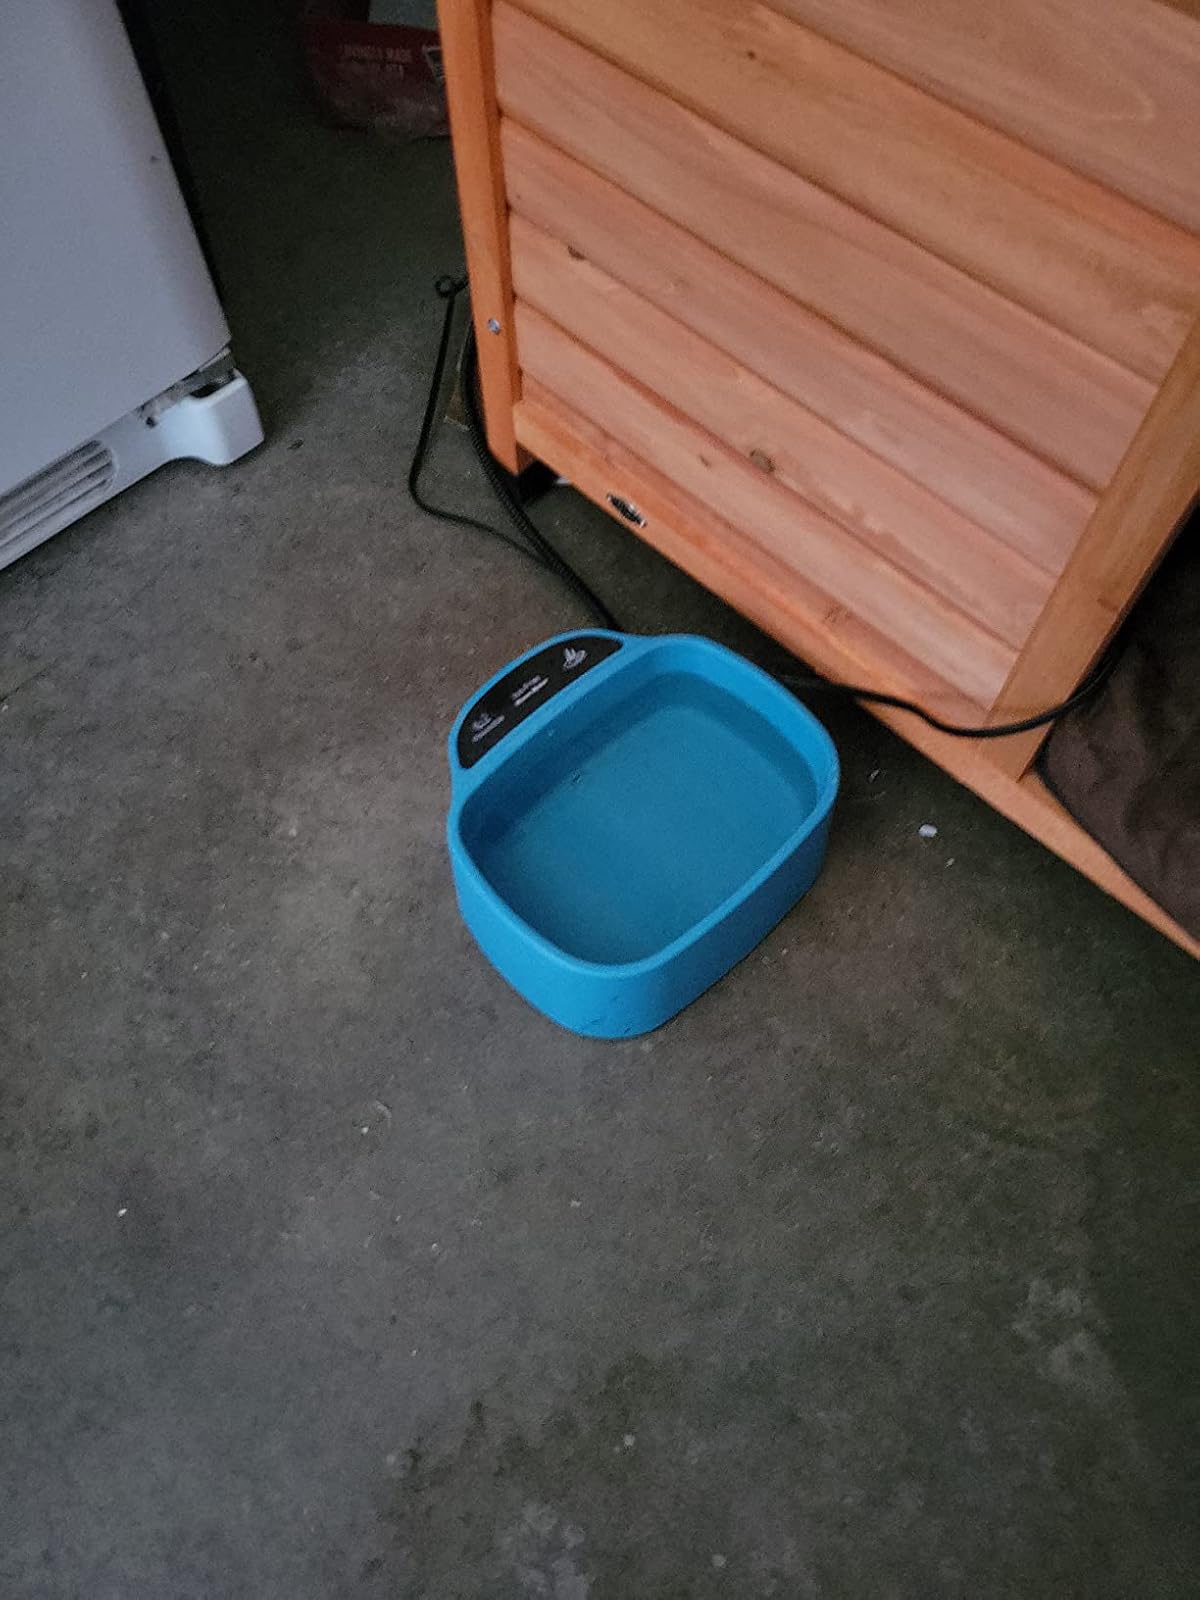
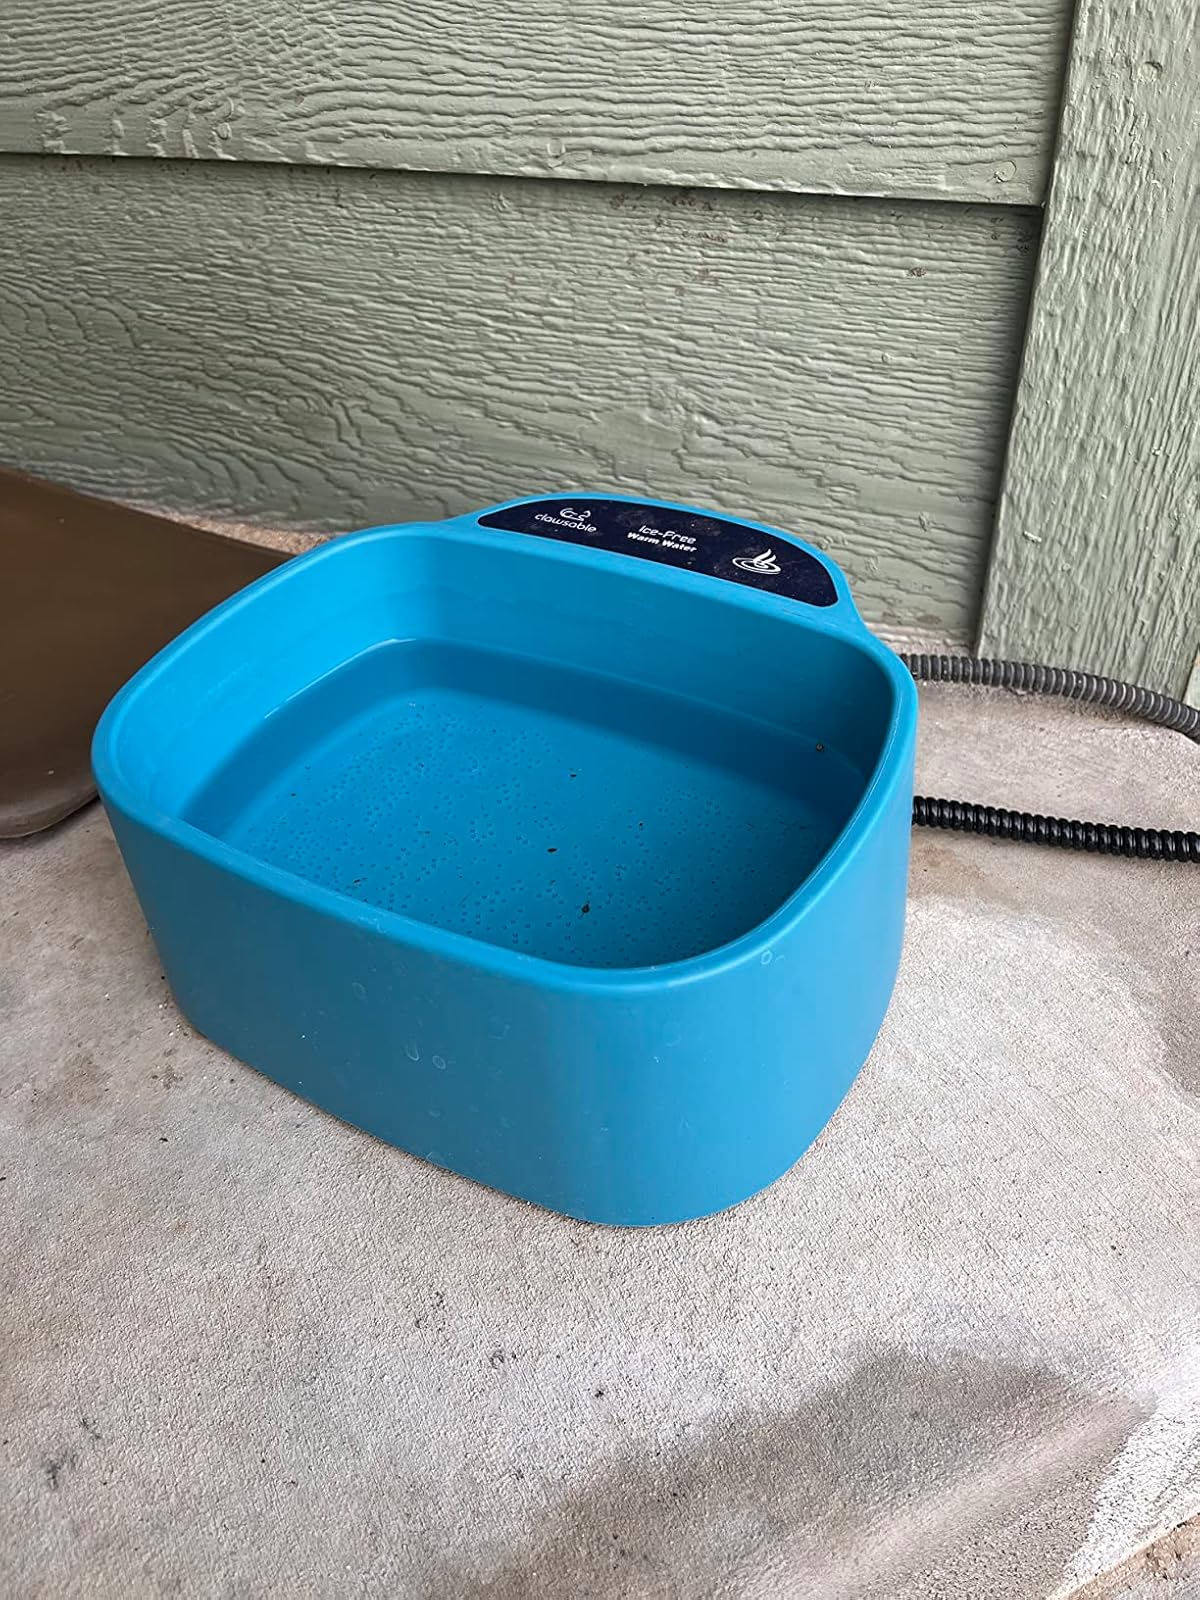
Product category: items_bowl
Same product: yes